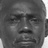
Emotion: neutral